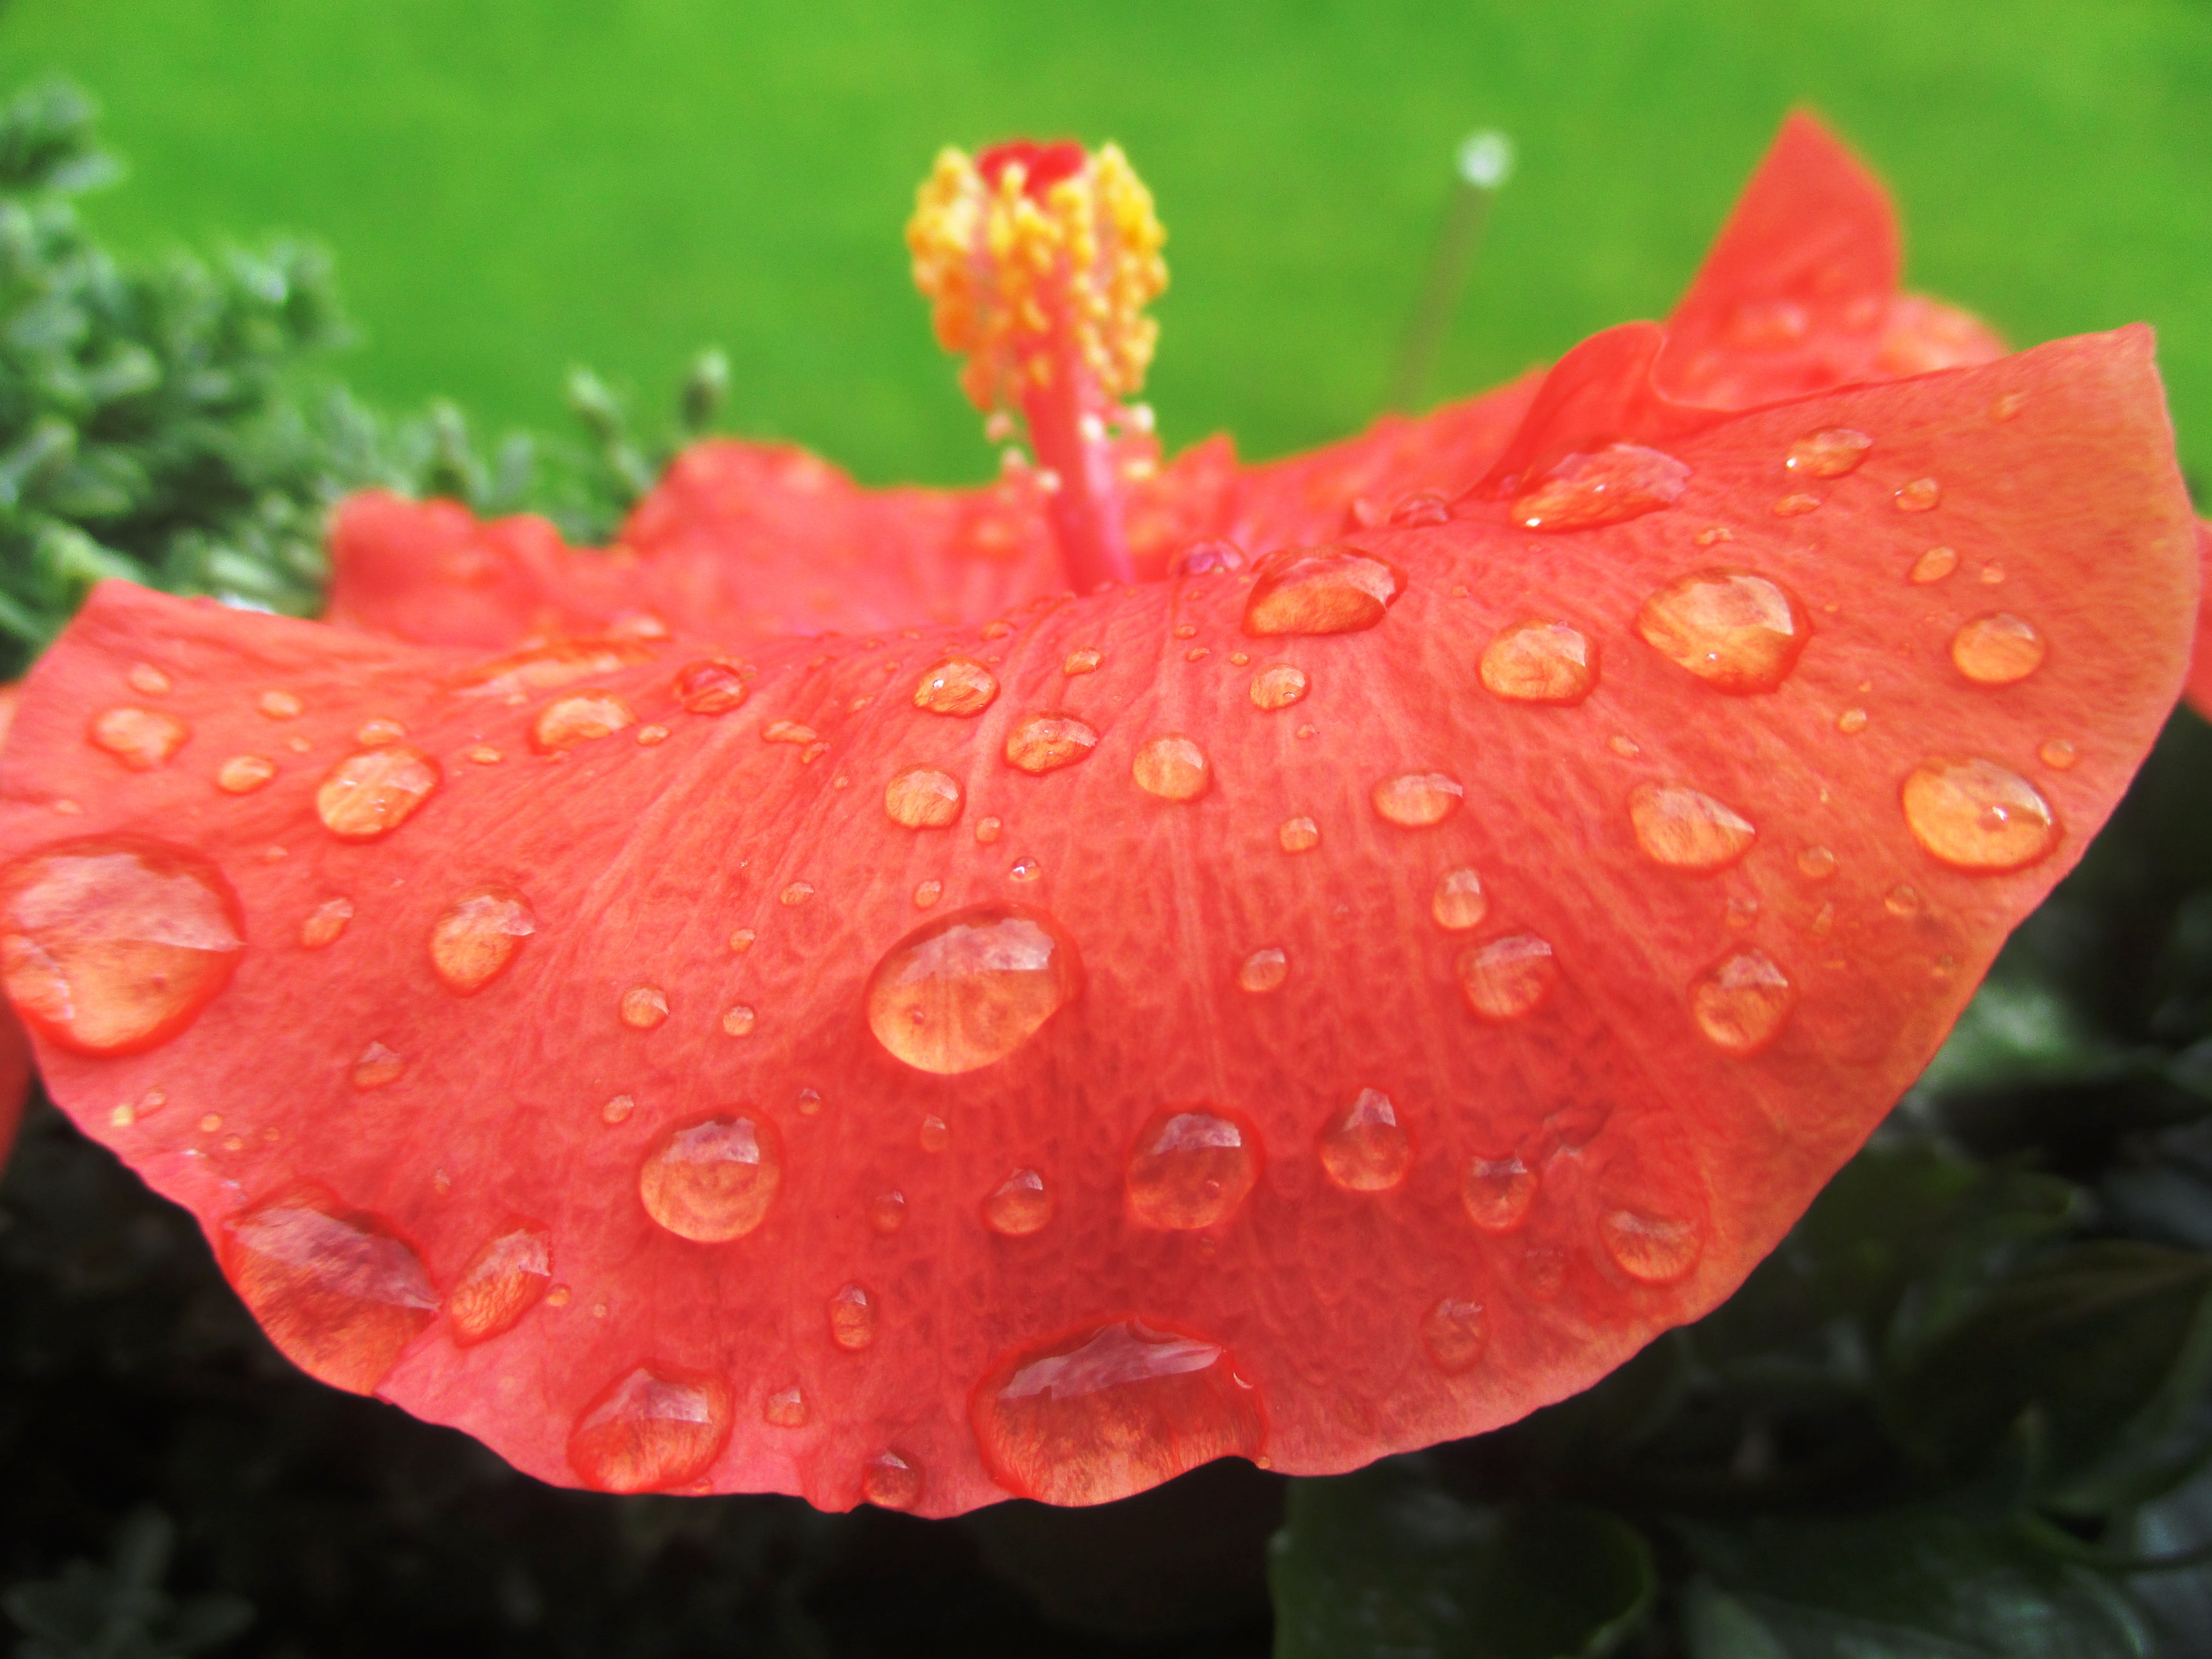
blossom, dew, plant, leaf, flower, petal, bloom, raindrop, red, botany, flora, close up, poppy, hibiscus, macro photography, flowering plant, water drops, annual plant, land plant